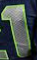
Number: 1